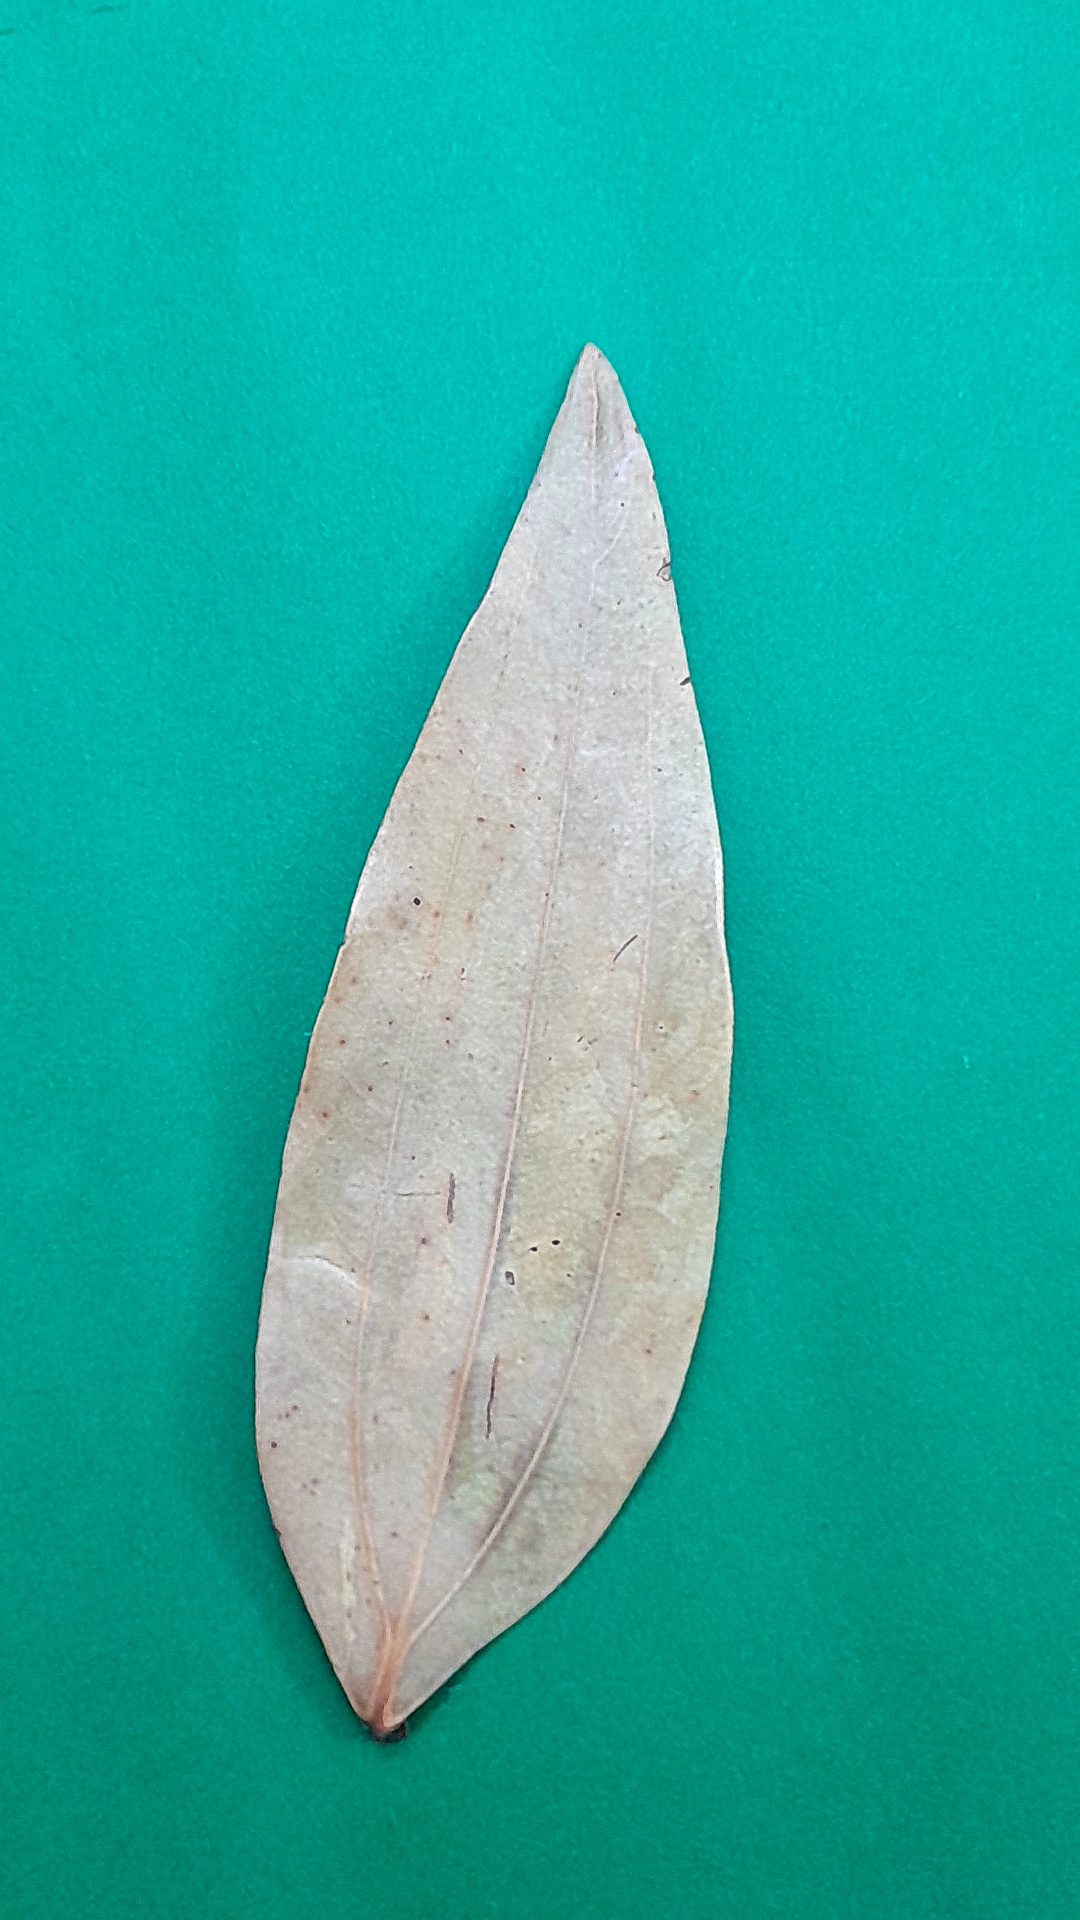
Label: Dry Leaf